Gene expression

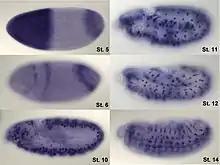
In situ-hybridization of Drosophila embryos at different developmental stages for the mRNA responsible for the expression of hunchback. High intensity of blue color marks places with high hunchback mRNA quantity.

Analysis of expression is not limited to quantification; localization can also be determined. mRNA can be detected with a suitably labelled complementary mRNA strand and protein can be detected via labelled antibodies. The probed sample is then observed by microscopy to identify where the mRNA or protein is.